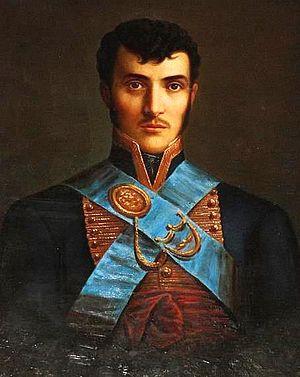
Carlos de Montúfar y Larrea-Zurbano, né le 2 novembre 1780 à Quito en Équateur, mort le 31 juillet 1816 à Buga en Colombie est un noble créole et militaire, considéré comme l'un des libérateurs de l'Équateur dans son combat pour l'indépendance. Surnommé « El Caudillo », il combat aux côtés de Simón Bolívar.